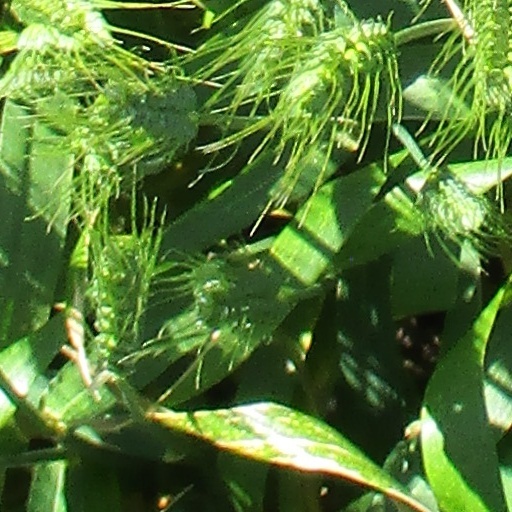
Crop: wheat